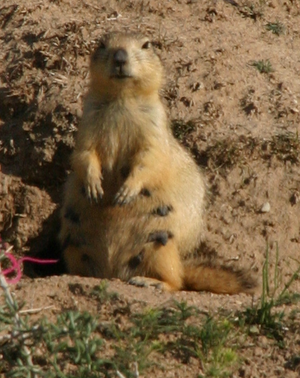
Langhalet murmeldyr
Langhalet murmeldyr er en art af murmeldyr, som er udbredt i bjergrige områder i Afghanistan, Kirgisistan, Pakistan og Tadsjikistan, Indien og Kina. Det langhalede murmeldyr lever i en højde på mellem 3200 og 4850 meter på græssletter og i alpine engområder, ofte mellem klipper bevokset med krybende enebær. Man kender ikke præcist tendensen af artens populationsstørrelse, men den er ganske almindeligt forekommende over et stort geografisk område, og World Conservation Union har vurderet arten til at være "ikke truet".